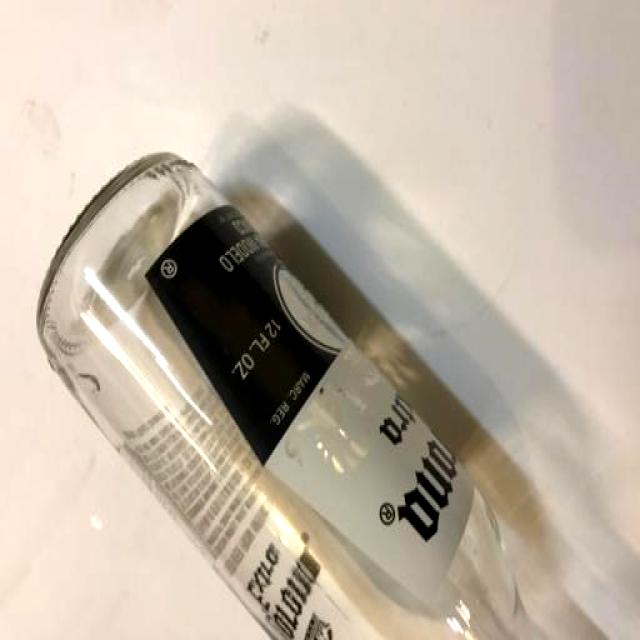
Label: Glass